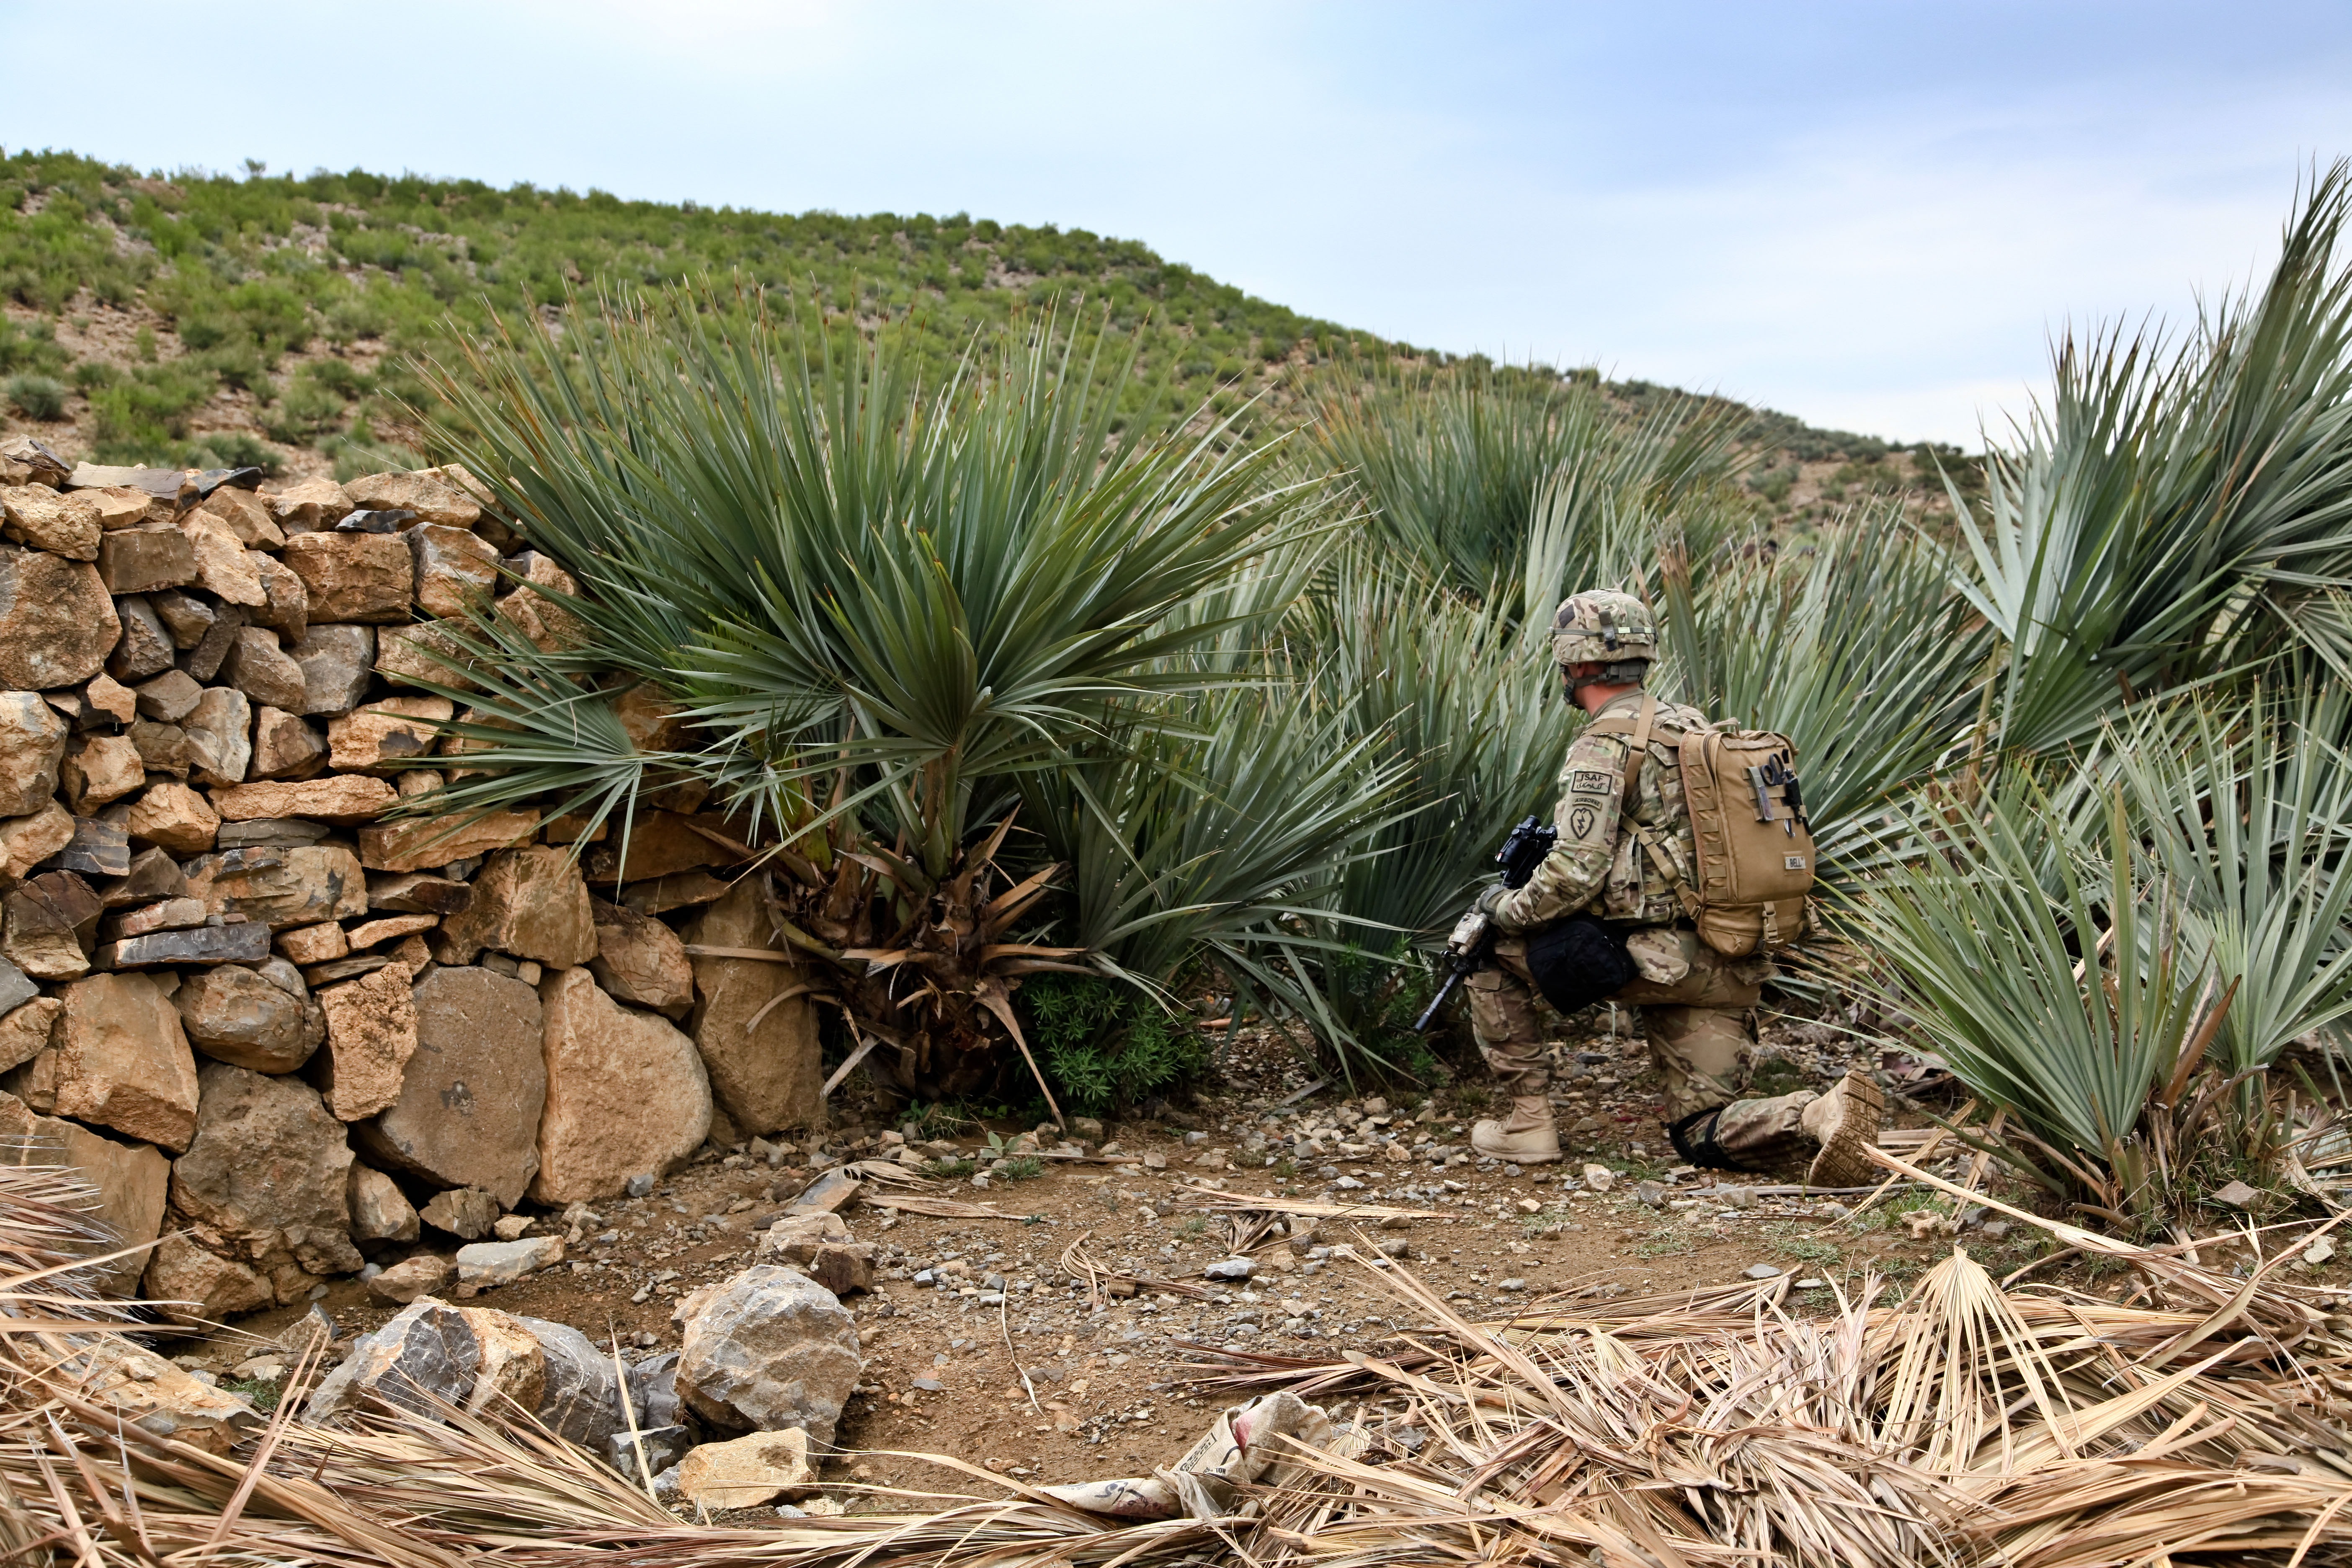
tree, grass, plant, flower, wildlife, soldier, army, jungle, crop, flora, hide, habitat, spot, scout, afghanistan, flowering plant, us army, natural environment, grass family, land plant, arecales, defilade, reconnoiter